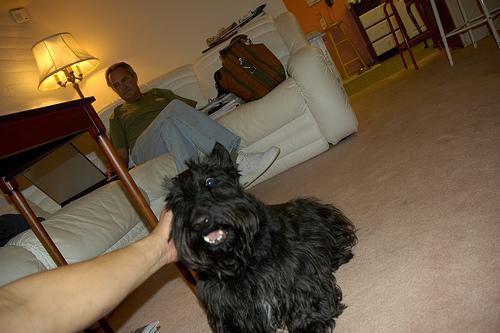
scottish terrier